Aircraft diesel engine

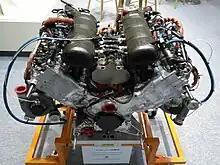
The AE440 presented by Mecachrome in 2017

Within the Green Rotorcraft European Clean Sky Joint Technology Initiative environmental research program started in 2011, an Airbus Helicopters H120 Colibri technology demonstrator equipped with a HIPE AE440 high-compression diesel engine, running on jet fuel, first flew on 6 November 2015. The powerplant is a liquid-cooled, dry sump lubricated 90° V8 engine with common rail direct injection, fully machined aluminium blocks, titanium connecting rods, steel pistons and liners, one turbocharger per cylinder bank.